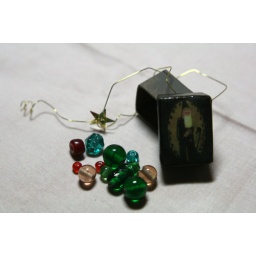
A little mystery box that came in the package had these shiny glass beads in Christmas colours, I love them!